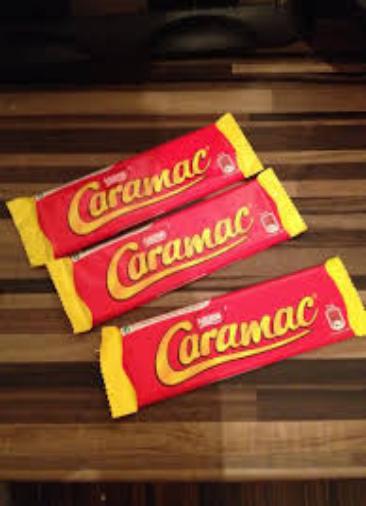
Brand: Caramac
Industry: Food